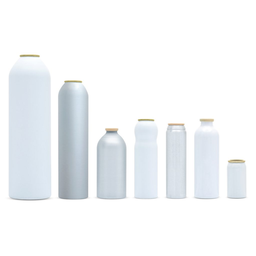
Label: metal